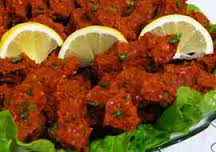
Yemek: cig_kofte